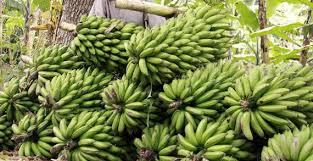
Rundo kubwa la ndizi mbichi lenye rangi ya kijani kibichi zikiwa zimekusanywa chini ya mti wa ndizi au karibu na shamba la ndizi. Zinaonekana zikiwa zimevunwa na zipo tayari kusafirishwa au kuuzwa.